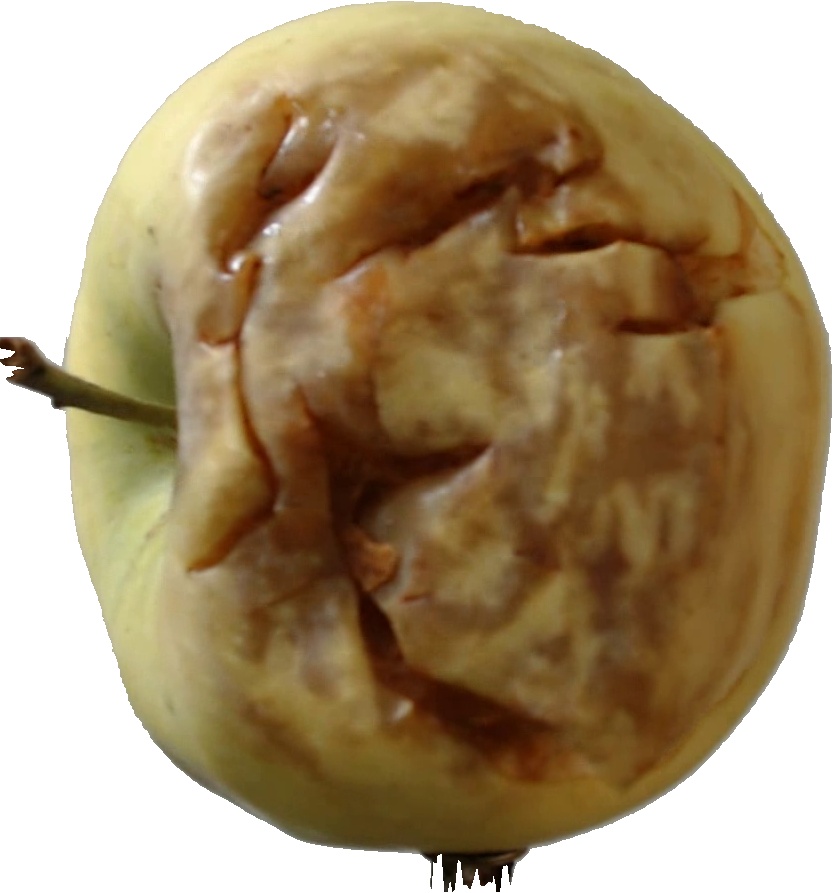
Label: apple_hit_1